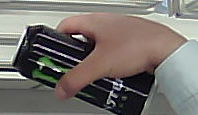
Product: monster_energydrink